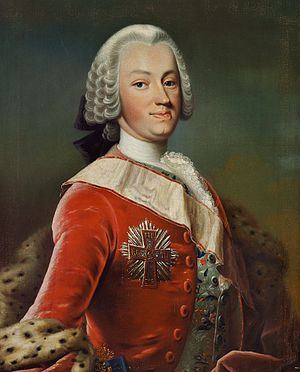
Frederik Christian von Møsting
Frederik Christian von Møsting. Portræt tilskrevet Peder Als
Frederik Christian von Møsting var amtmand på Møn, kammerherre og gehejmeråd.